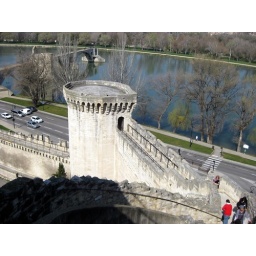
Walking along part of the walls in Avignon. Avignon's famous bridge in the background.